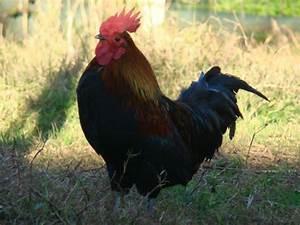
chicken